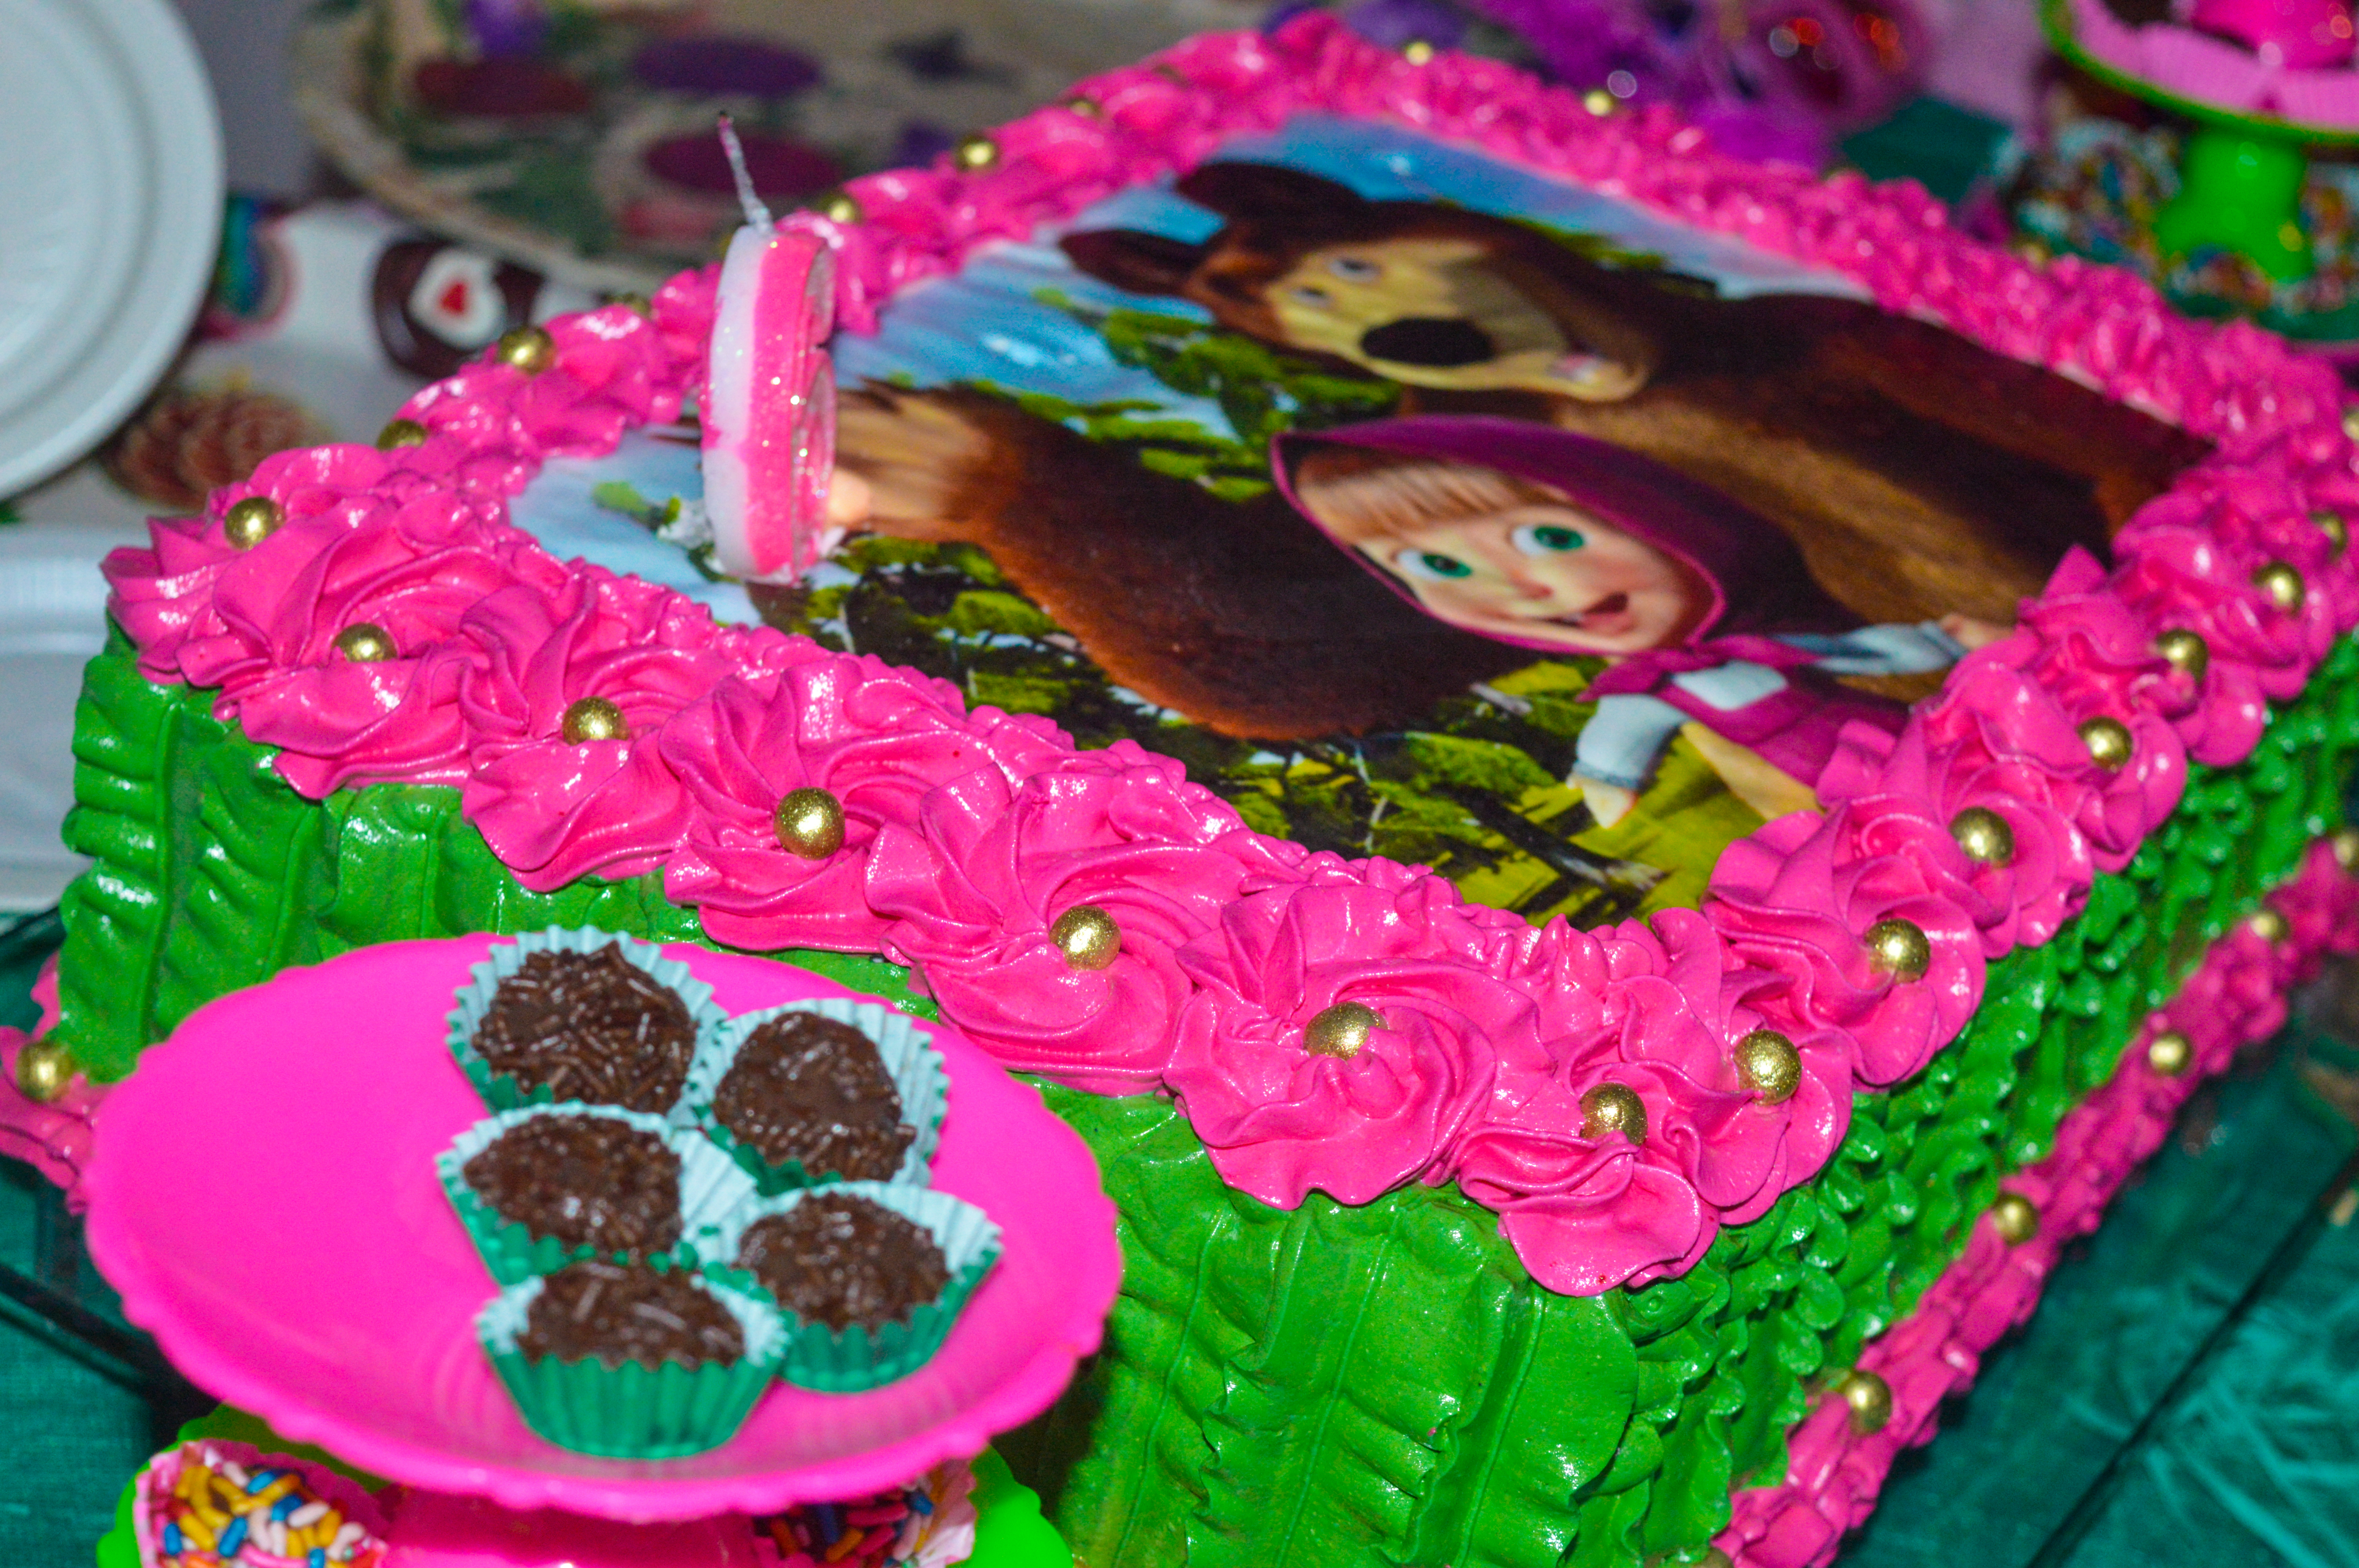
fiesta, birthday, children, pasteles, cake decorating, cake, sweetness, pink, buttercream, baked goods, food, icing, kuchen, dessert, sugar paste, Cake decorating supply, birthday cake, cuisine